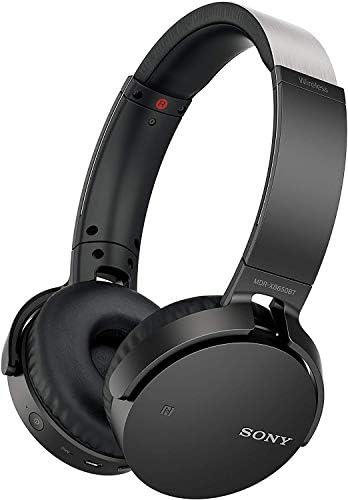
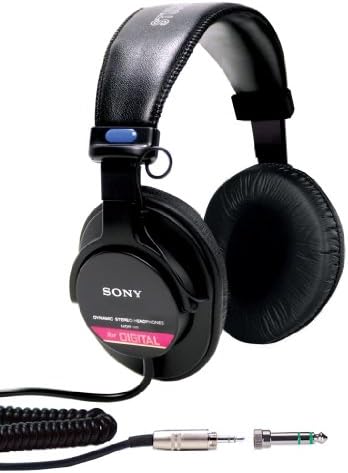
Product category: headphones
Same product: no